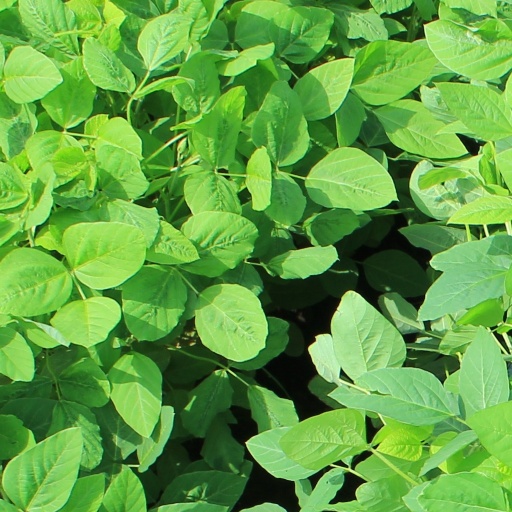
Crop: soybean